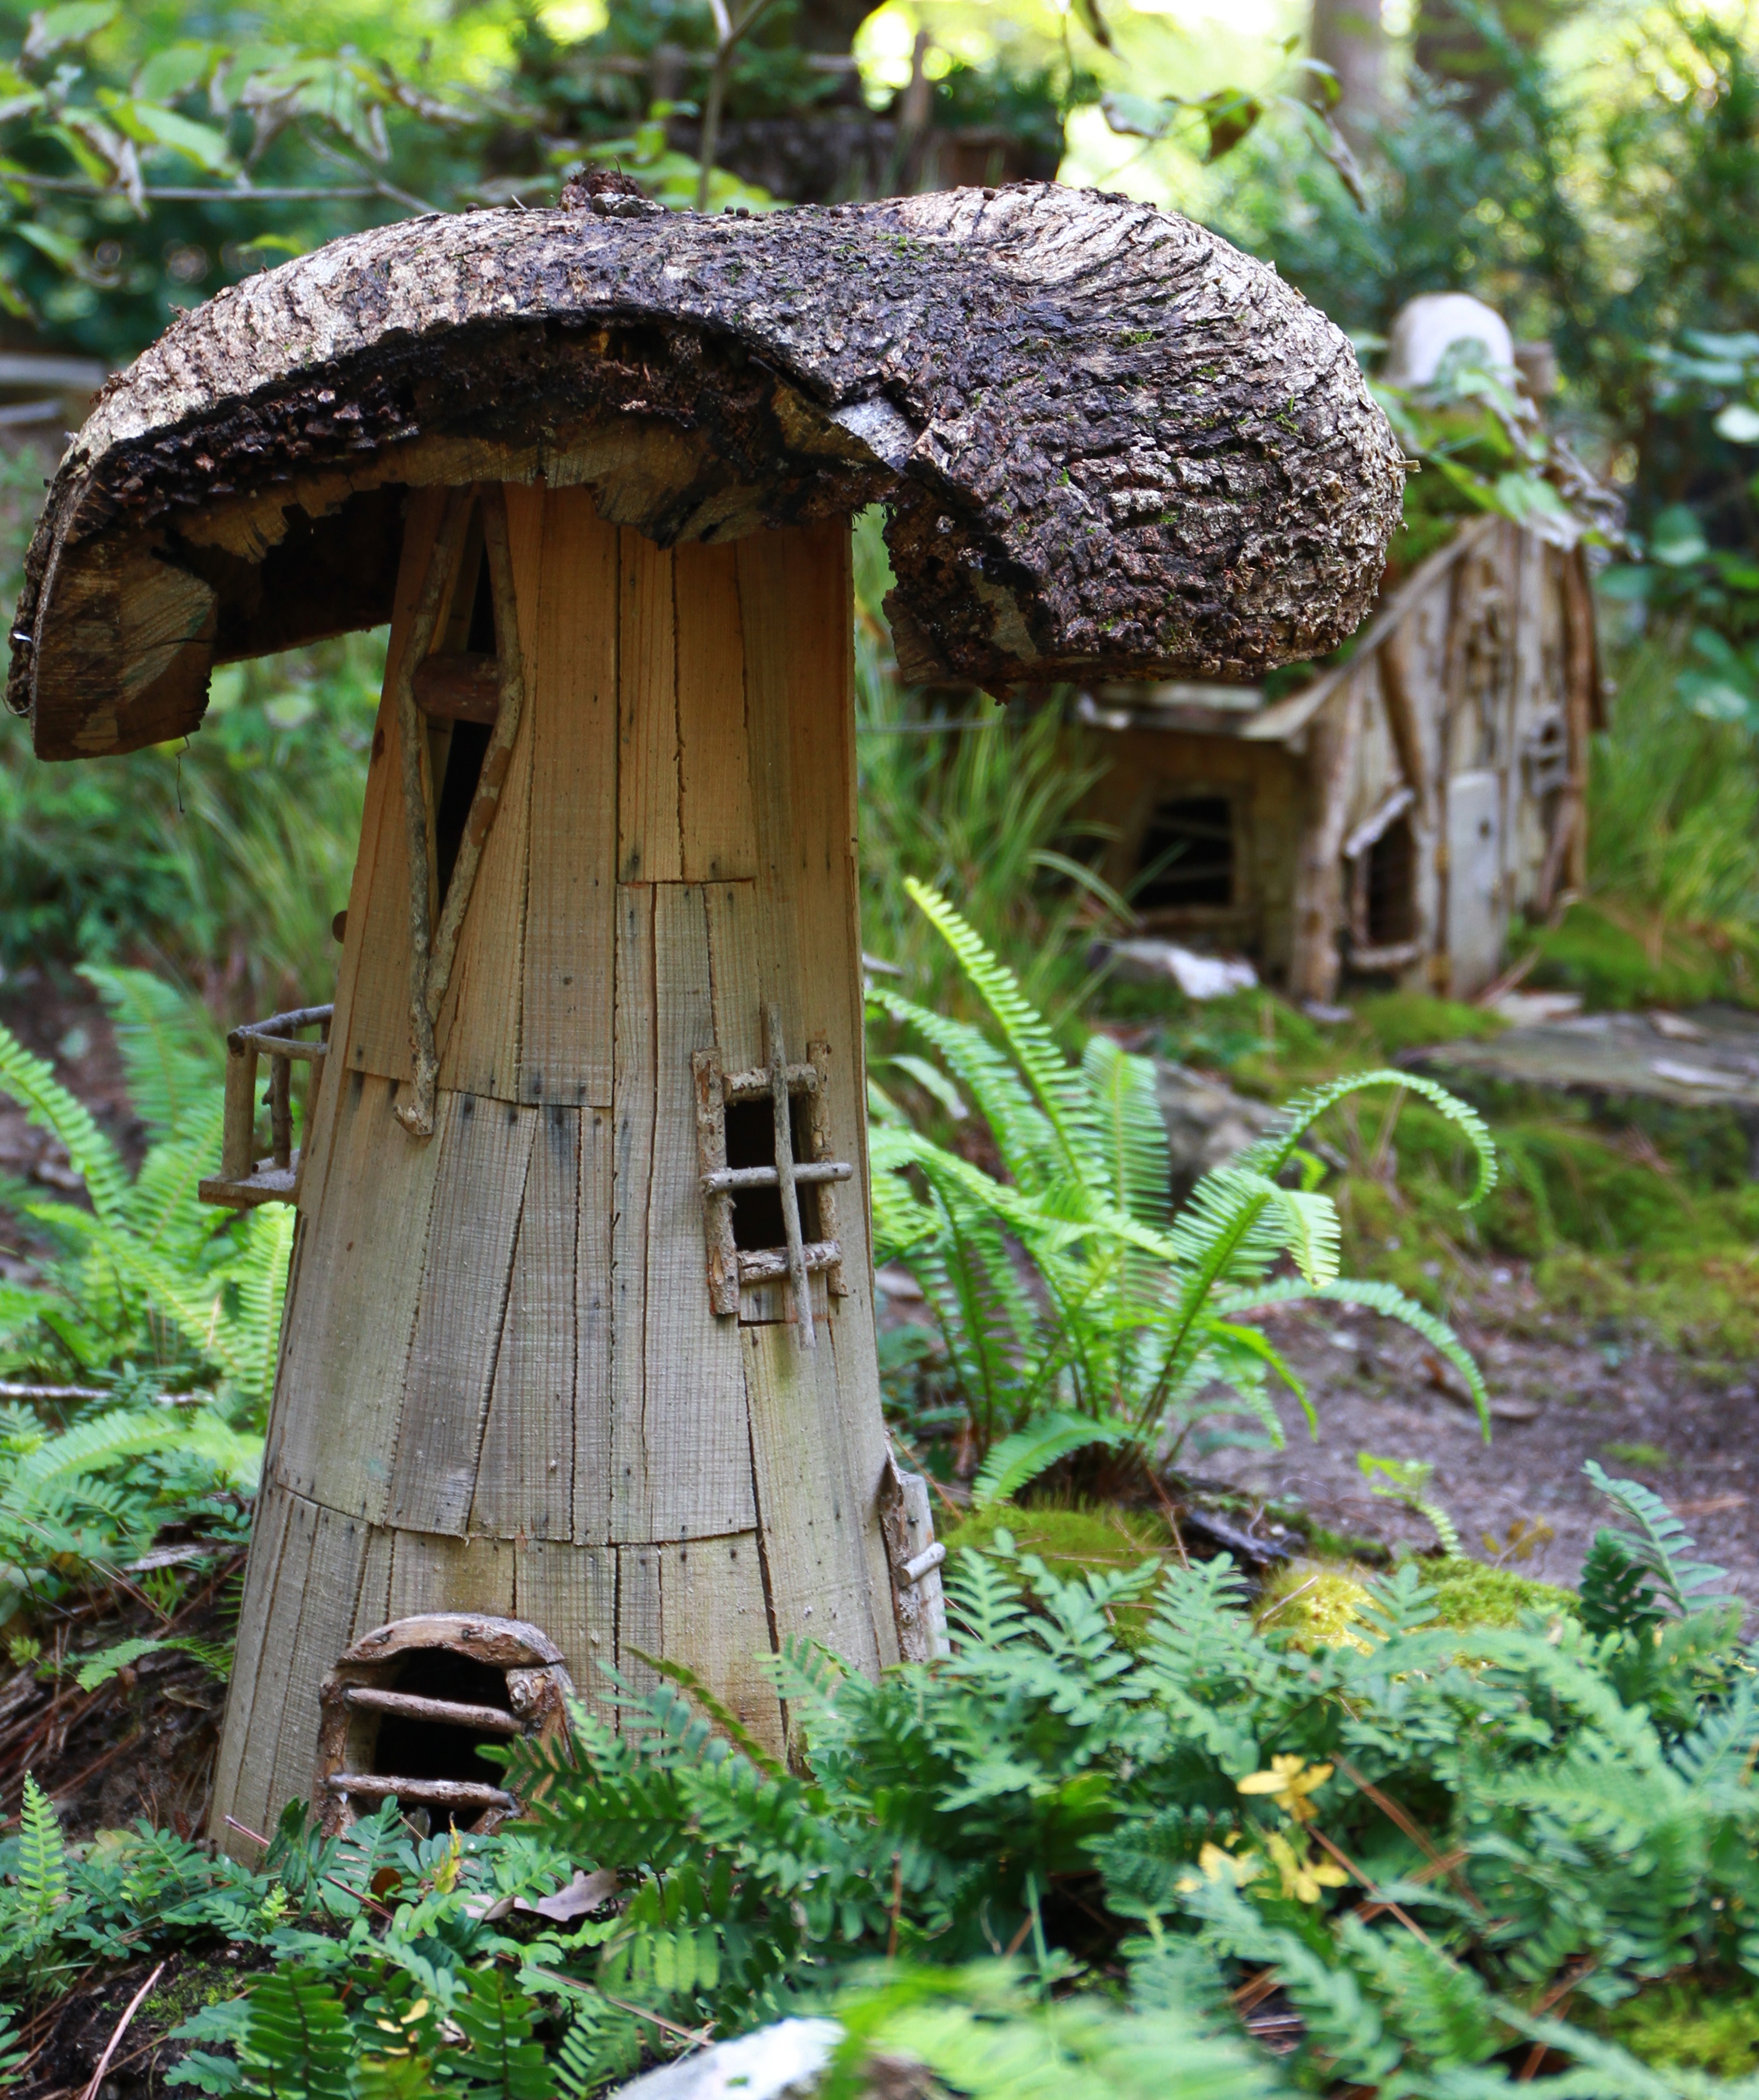
tree, nature, forest, kid, building, jungle, backyard, botany, mushroom, attraction, scale, garden, miniature, fungus, children, rainforest, little, fantasy, story, us, woodland, imagination, habitat, fairy, arkansas, hot springs, fairy house, fairy village, garvan botanical gardens, make believe, faiytale